Only the Brave (2006 film)

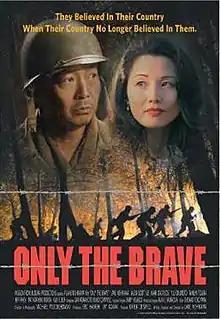
Film poster

Only the Brave is a 2006 independent film about the 100th Infantry Battalion/442nd Regimental Combat Team, a segregated World War II fighting unit primarily made up of "Nisei" Japanese Americans, which for its size and length of service became the most decorated unit in U.S. military history. The film, produced and directed by Lane Nishikawa, is a fictionalized account of the rescue of the Lost Battalion.